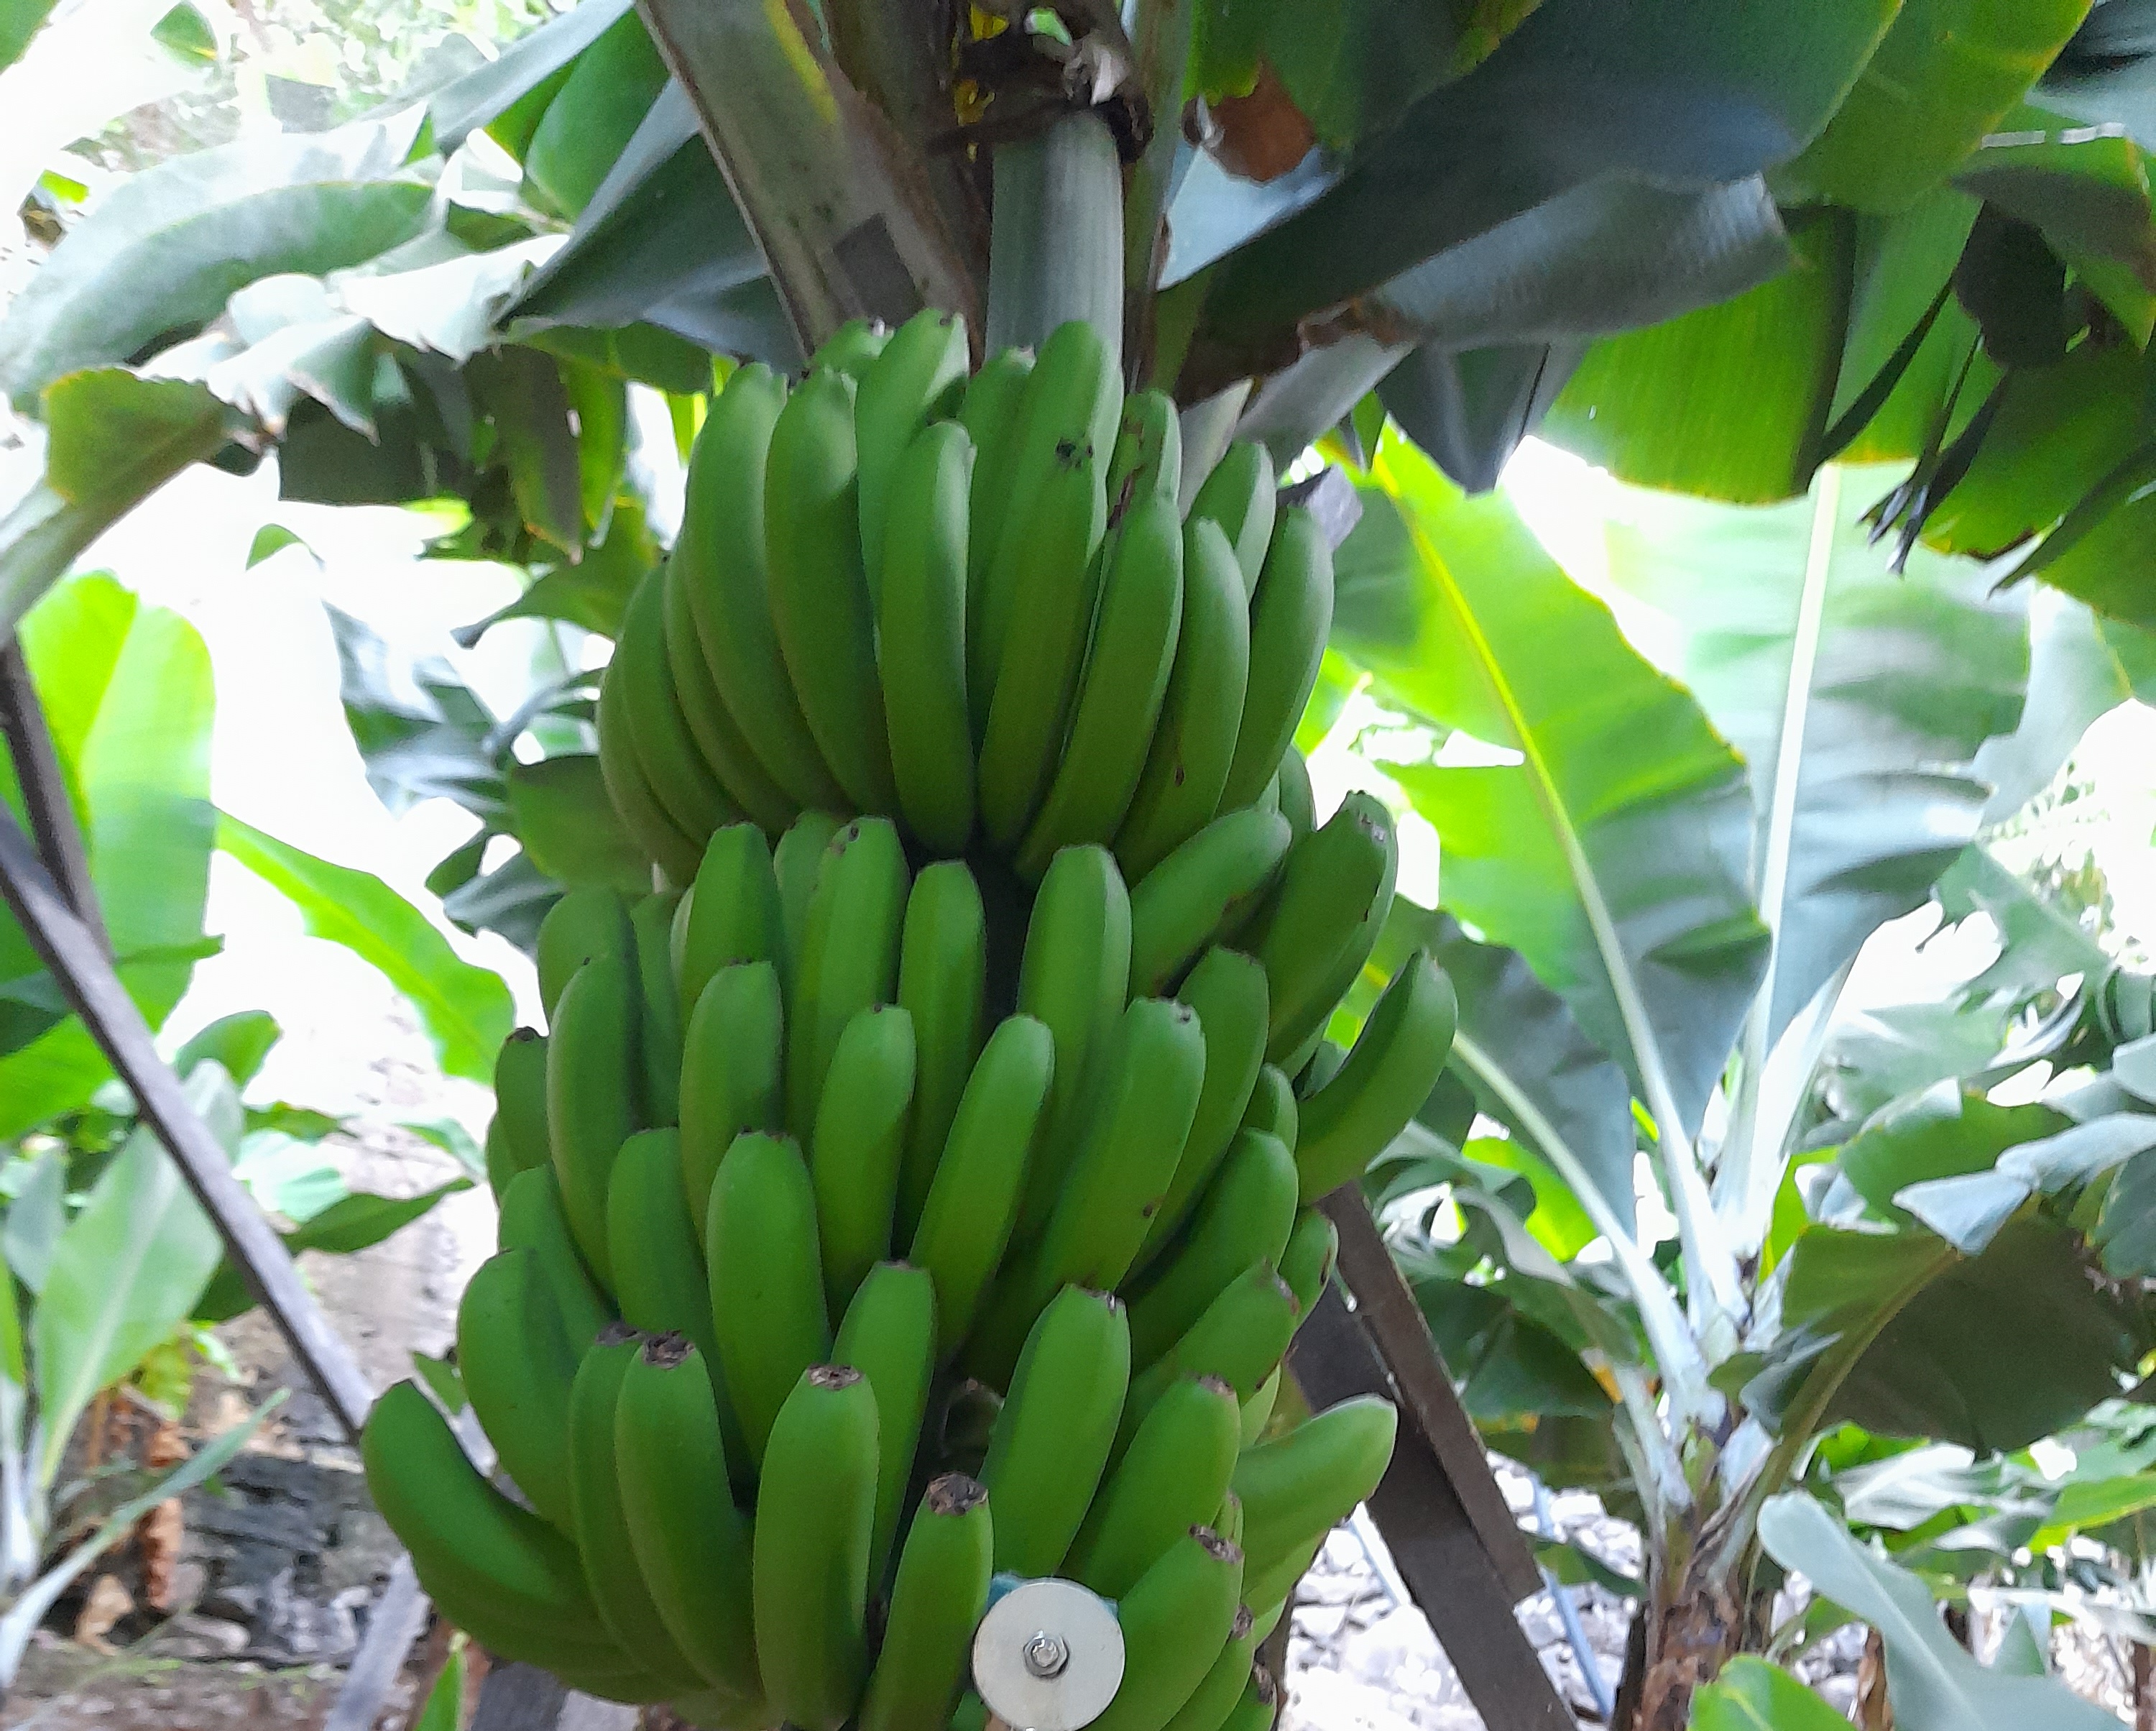
Label: Keep